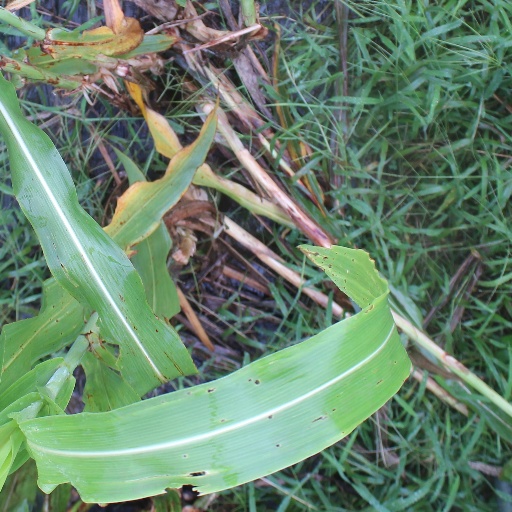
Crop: sorghum